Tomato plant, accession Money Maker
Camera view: horizontal (90 deg, fisheye); turntable rotation: 30 degrees
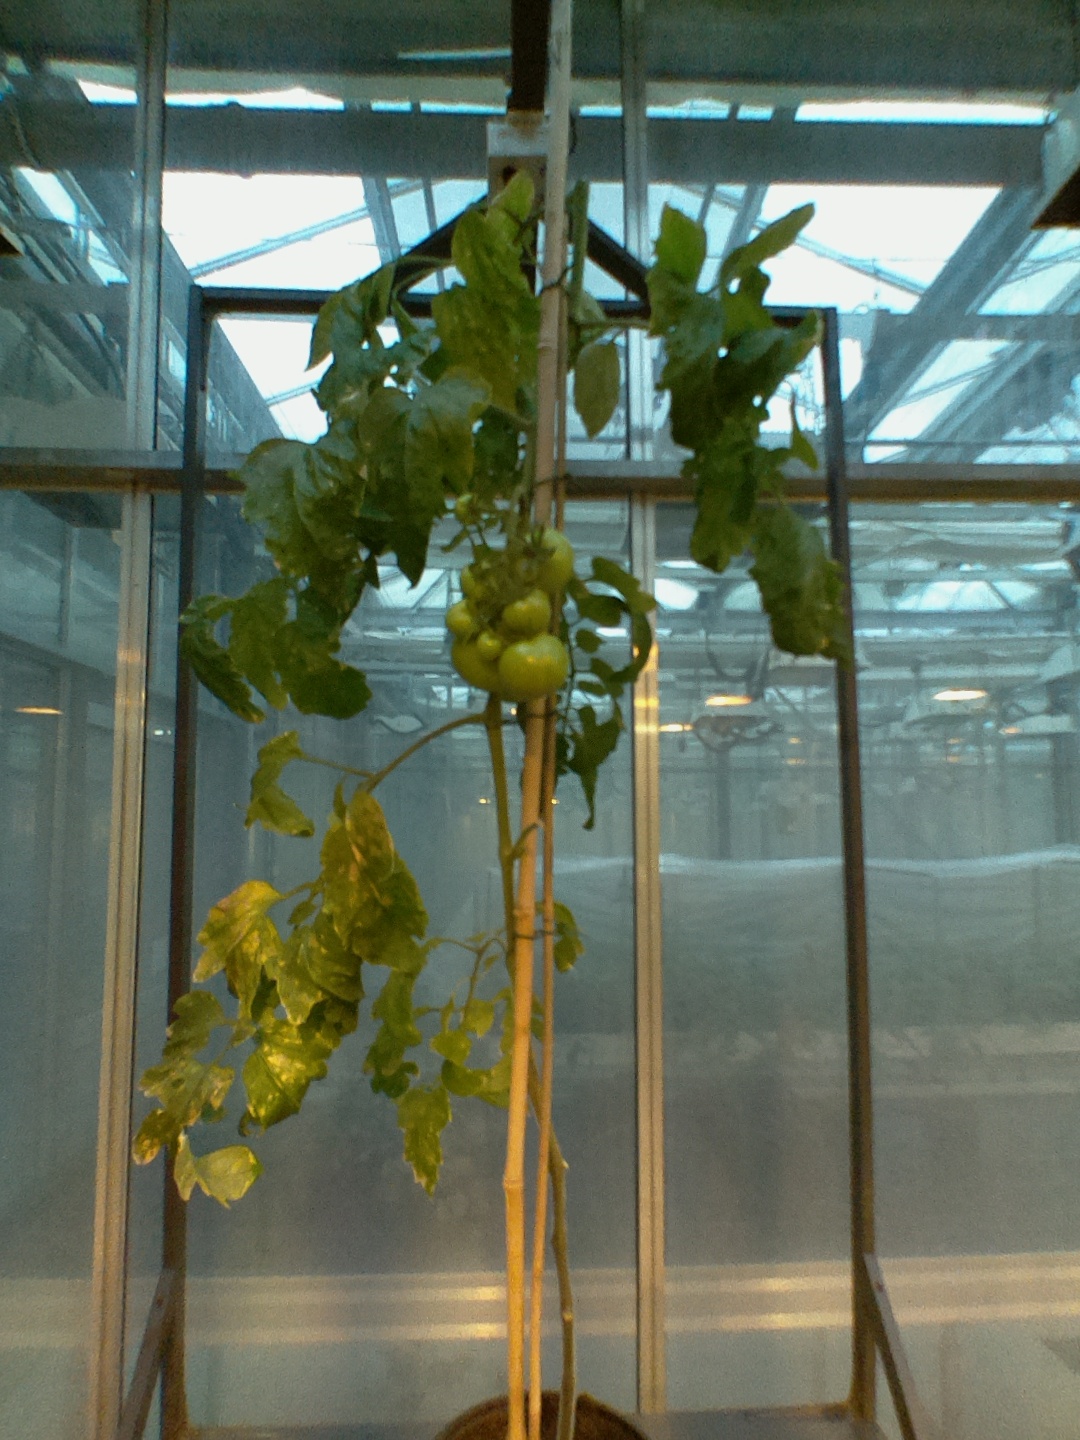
BBCH growth stage 79: 90% -100% of final fruit size